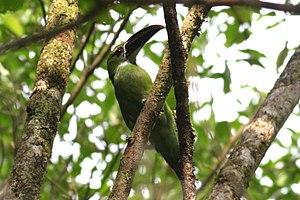
Le Toucanet de Derby est une espèce d'oiseau de la famille des Ramphastidae.